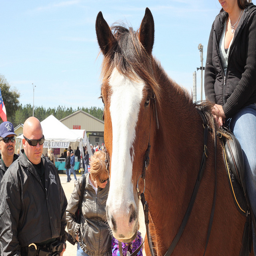
A close-up of the face of the horse with a woman on the back.
A woman riding on the back of a brown horse.
A woman riding a horse with people and tents in the background.
A horse with a white face is shown at a festival.
A woman sits on a horse near several other people who are standing.